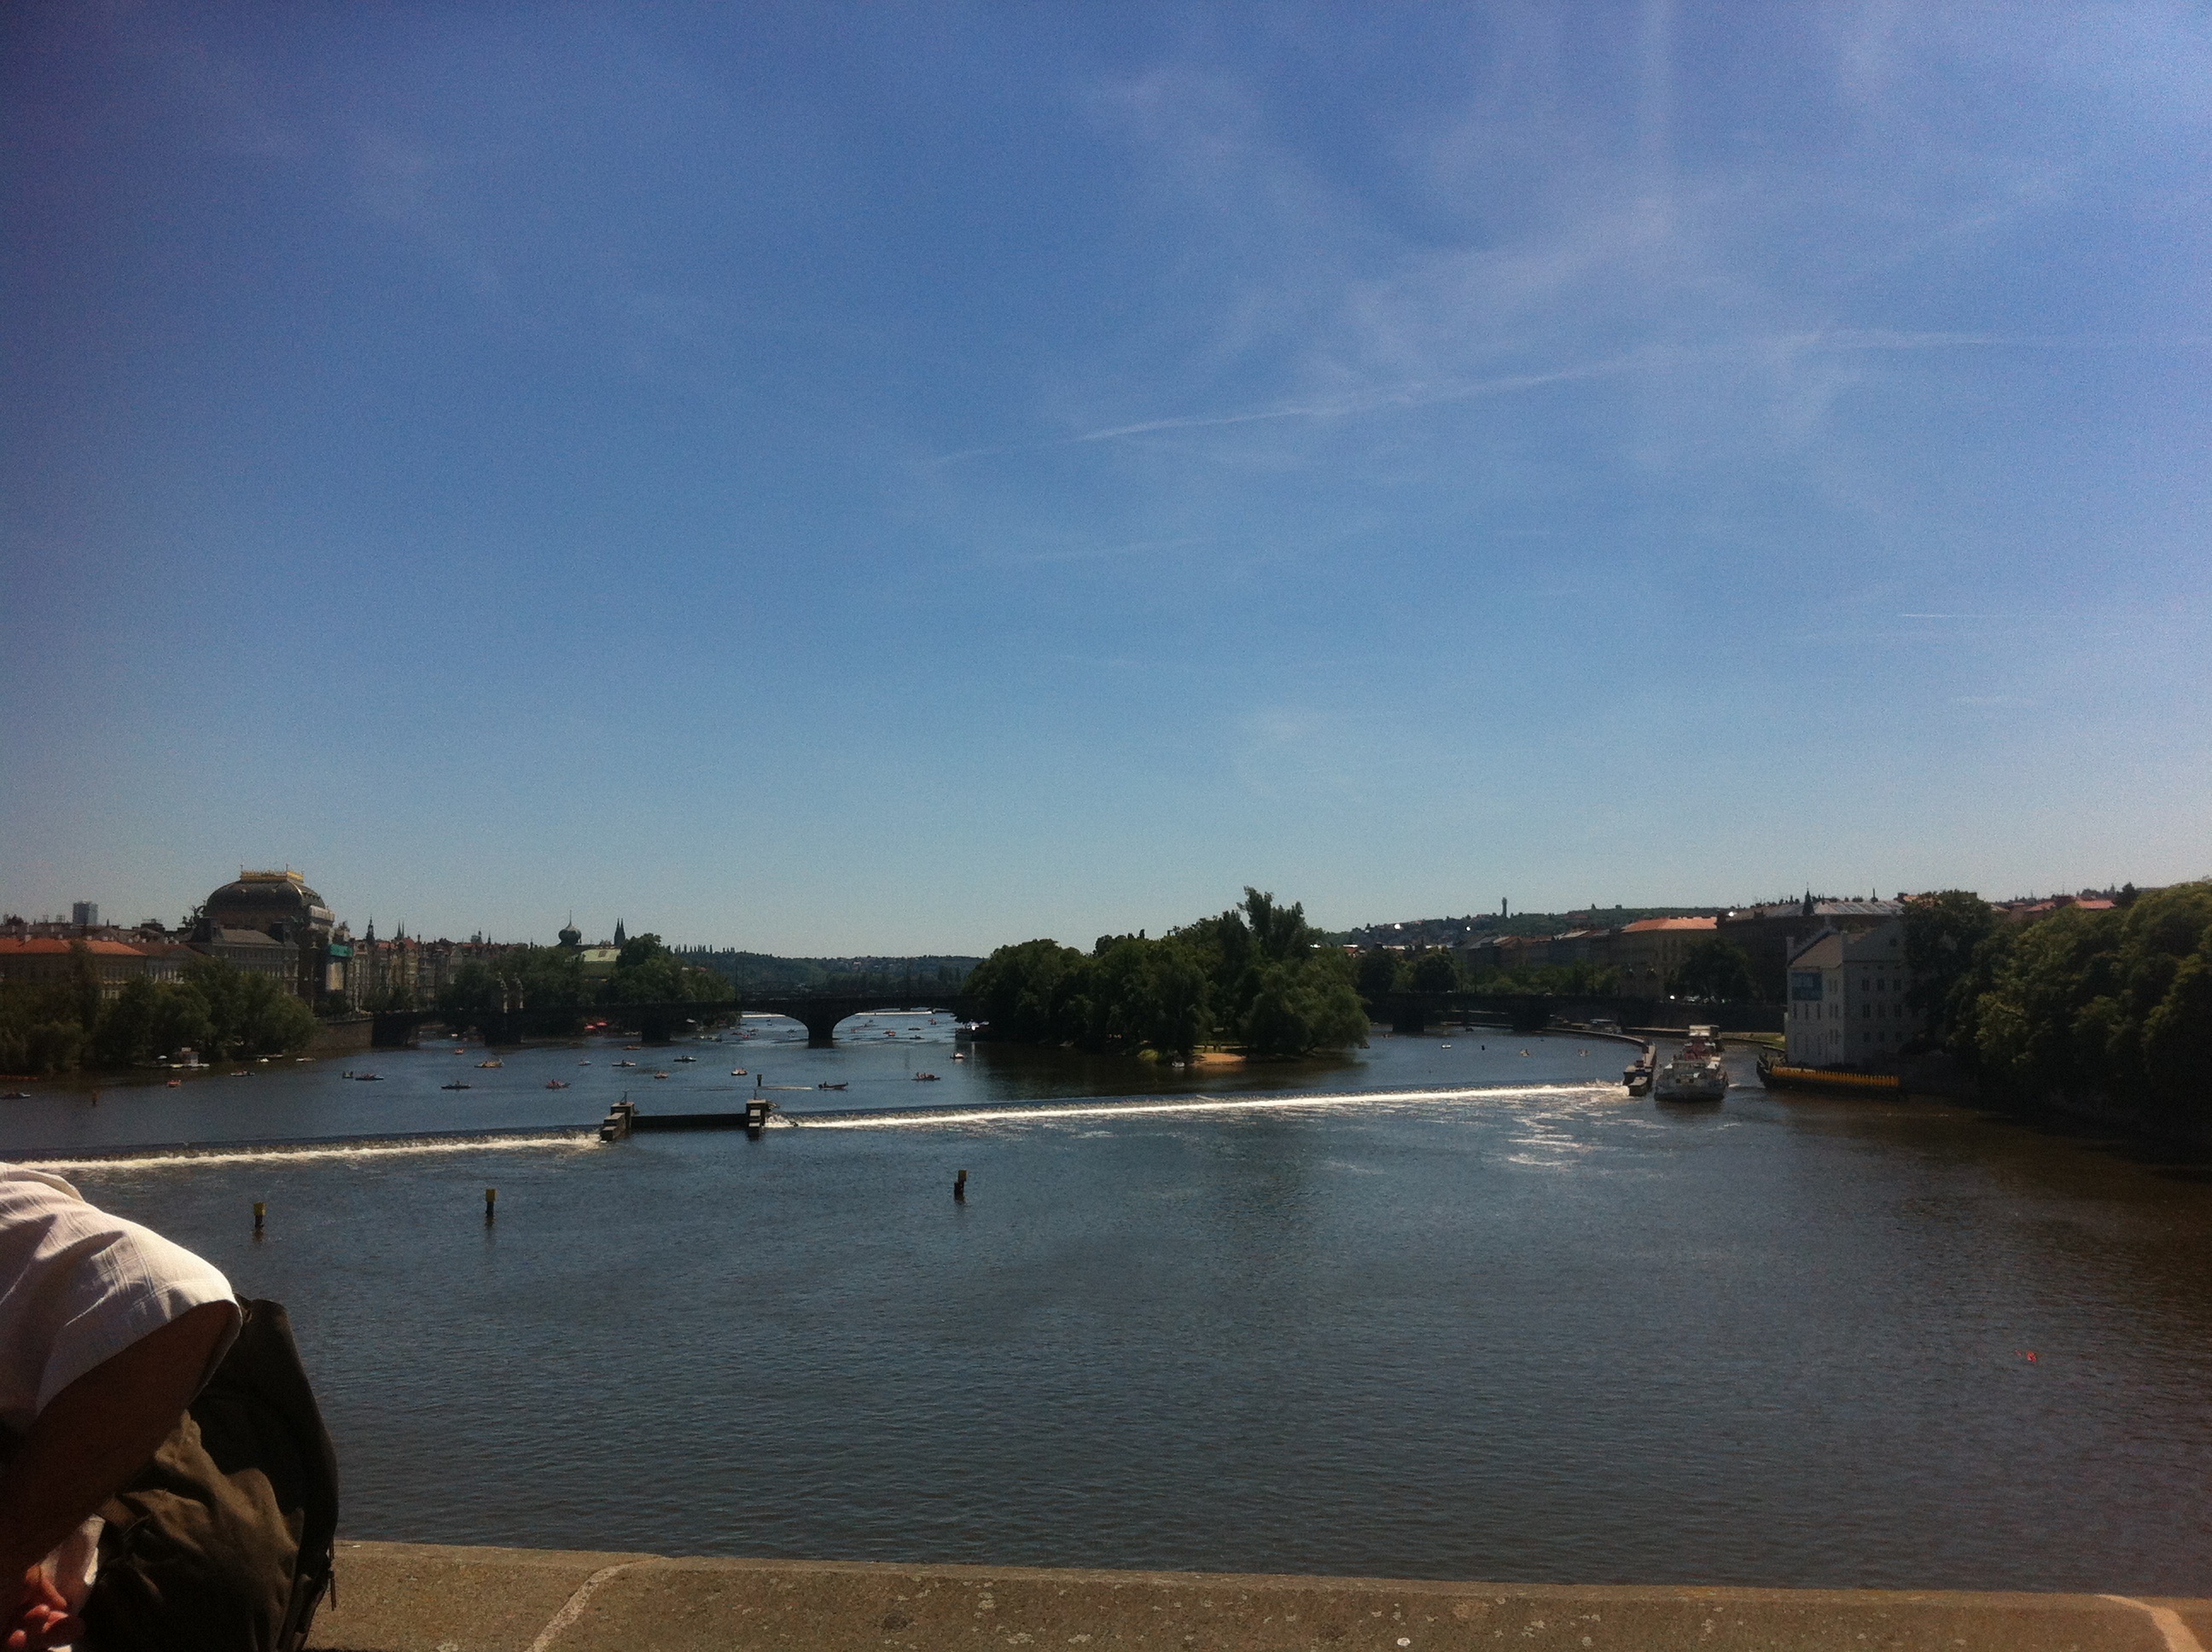
sea, water, cloud, sky, morning, shore, lake, river, vacation, dusk, evening, reflection, vehicle, bay, reservoir, waterway, body of water